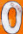
Number: 0